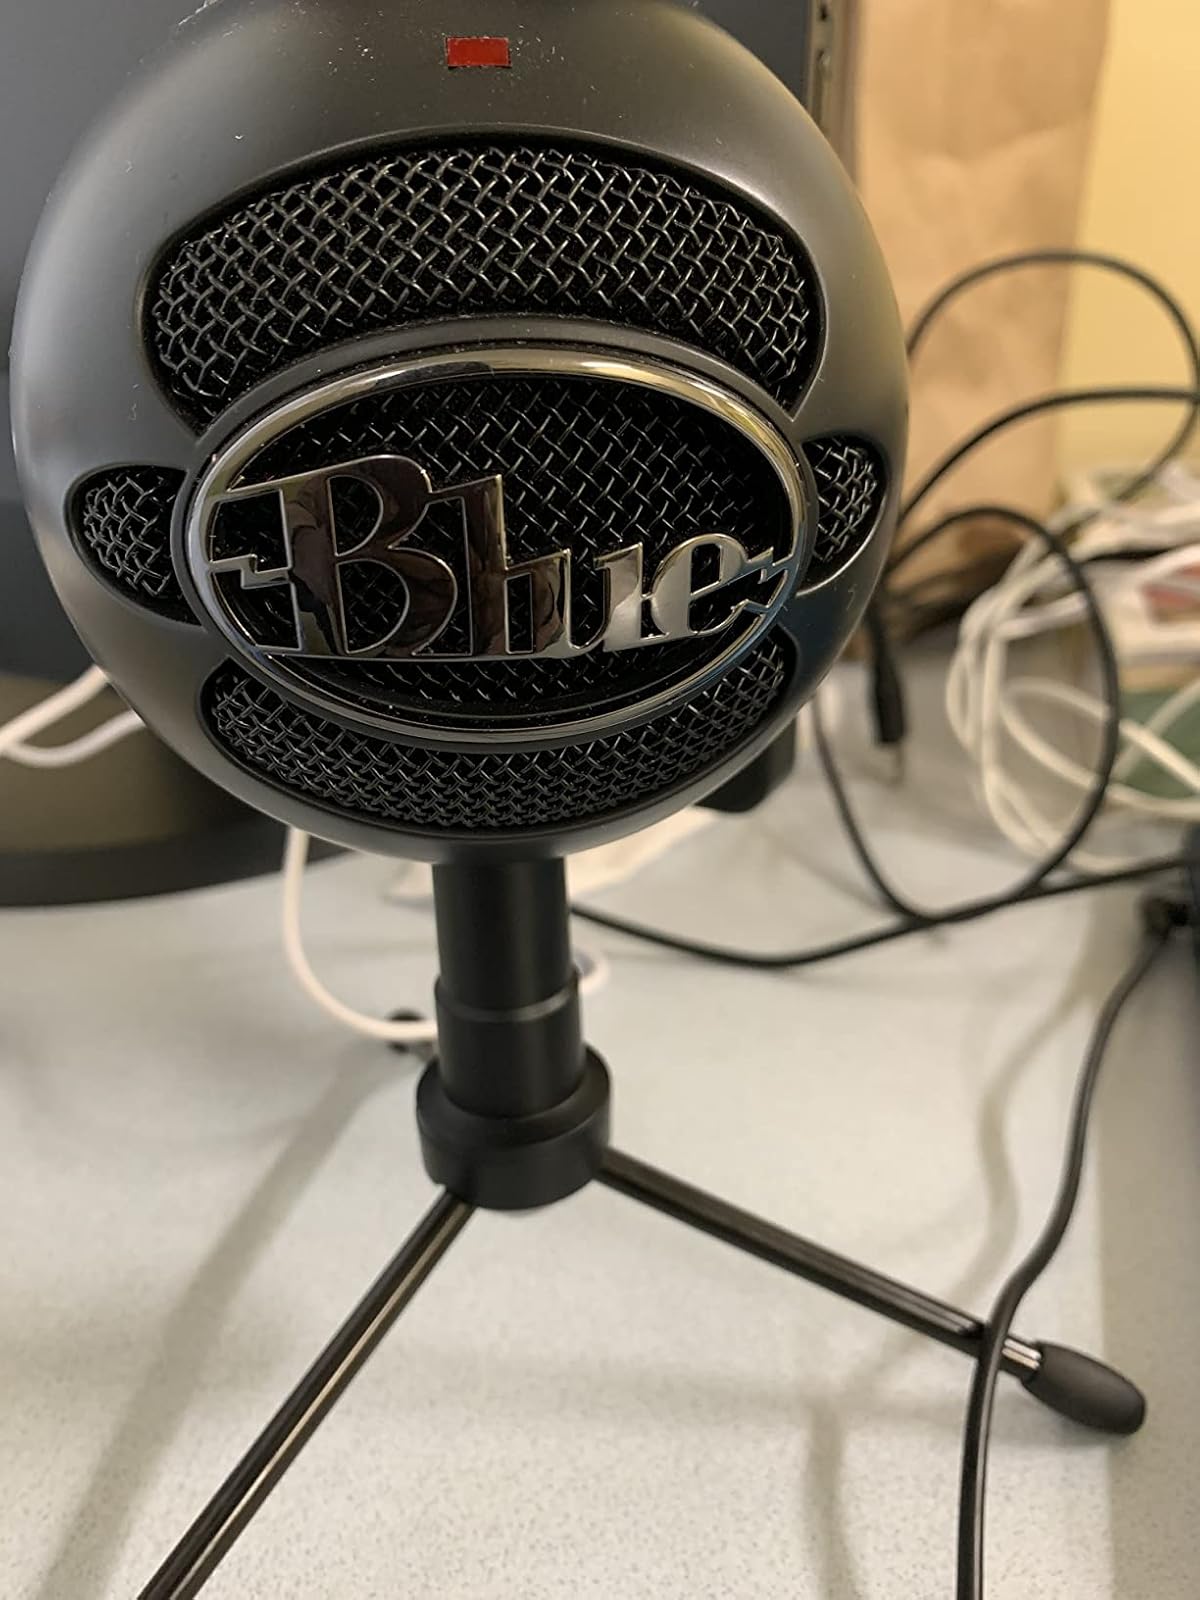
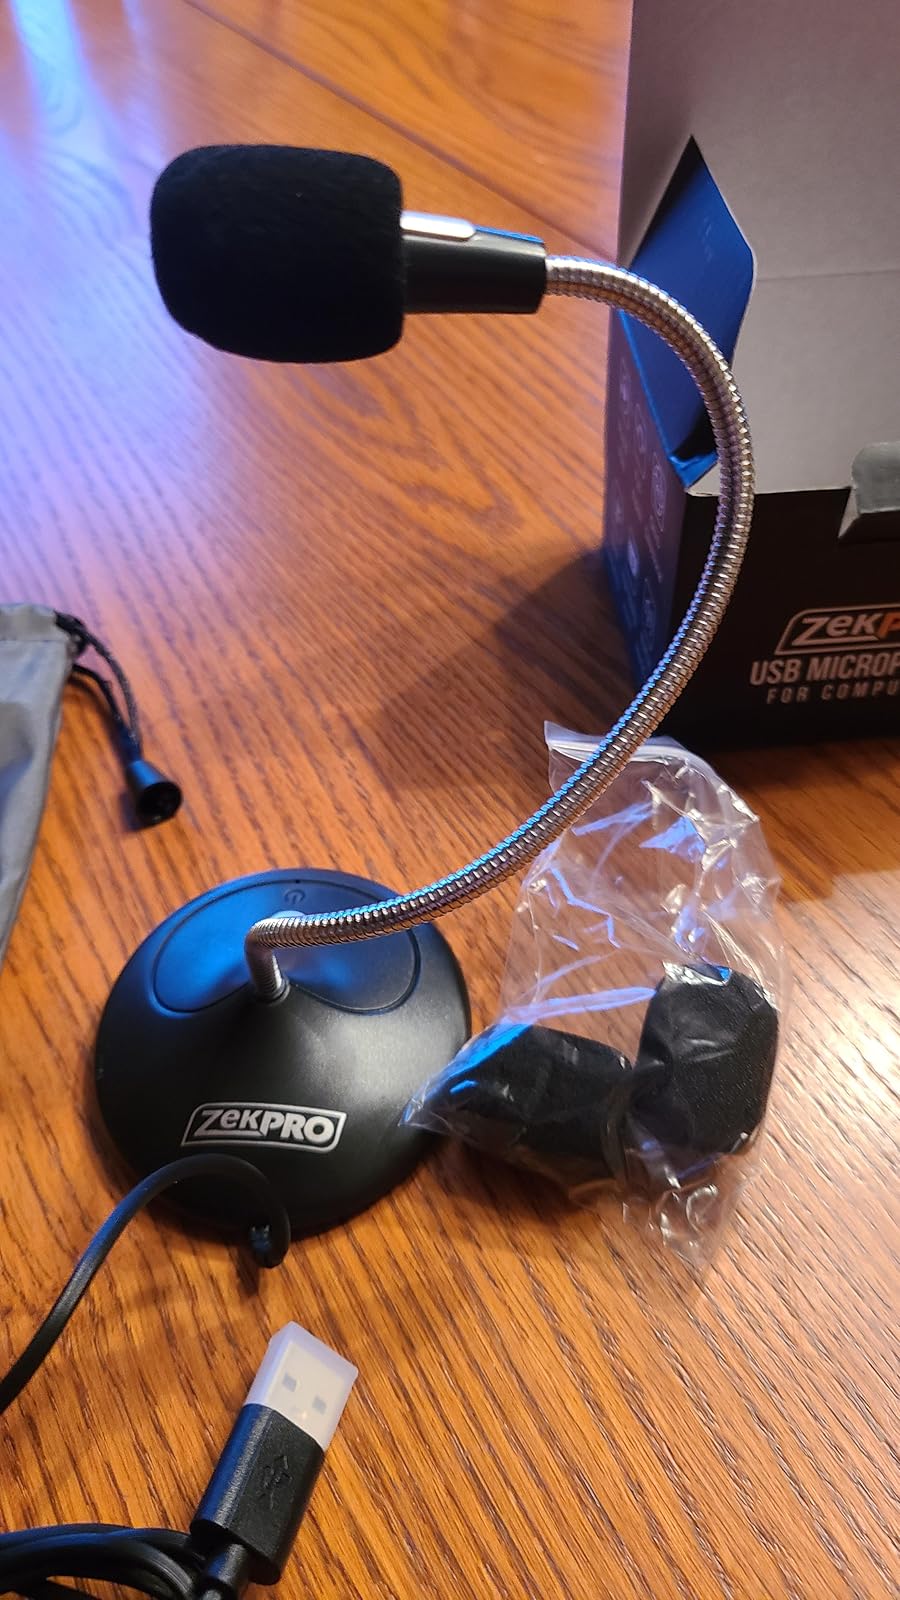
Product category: microphone
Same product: no